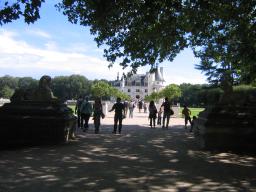
Label: Background_without_leaves